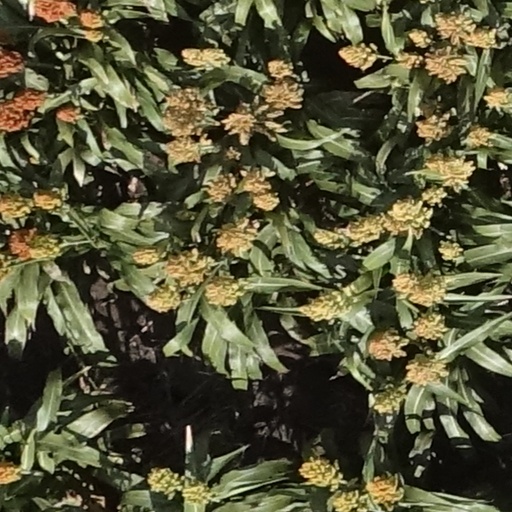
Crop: sorghum